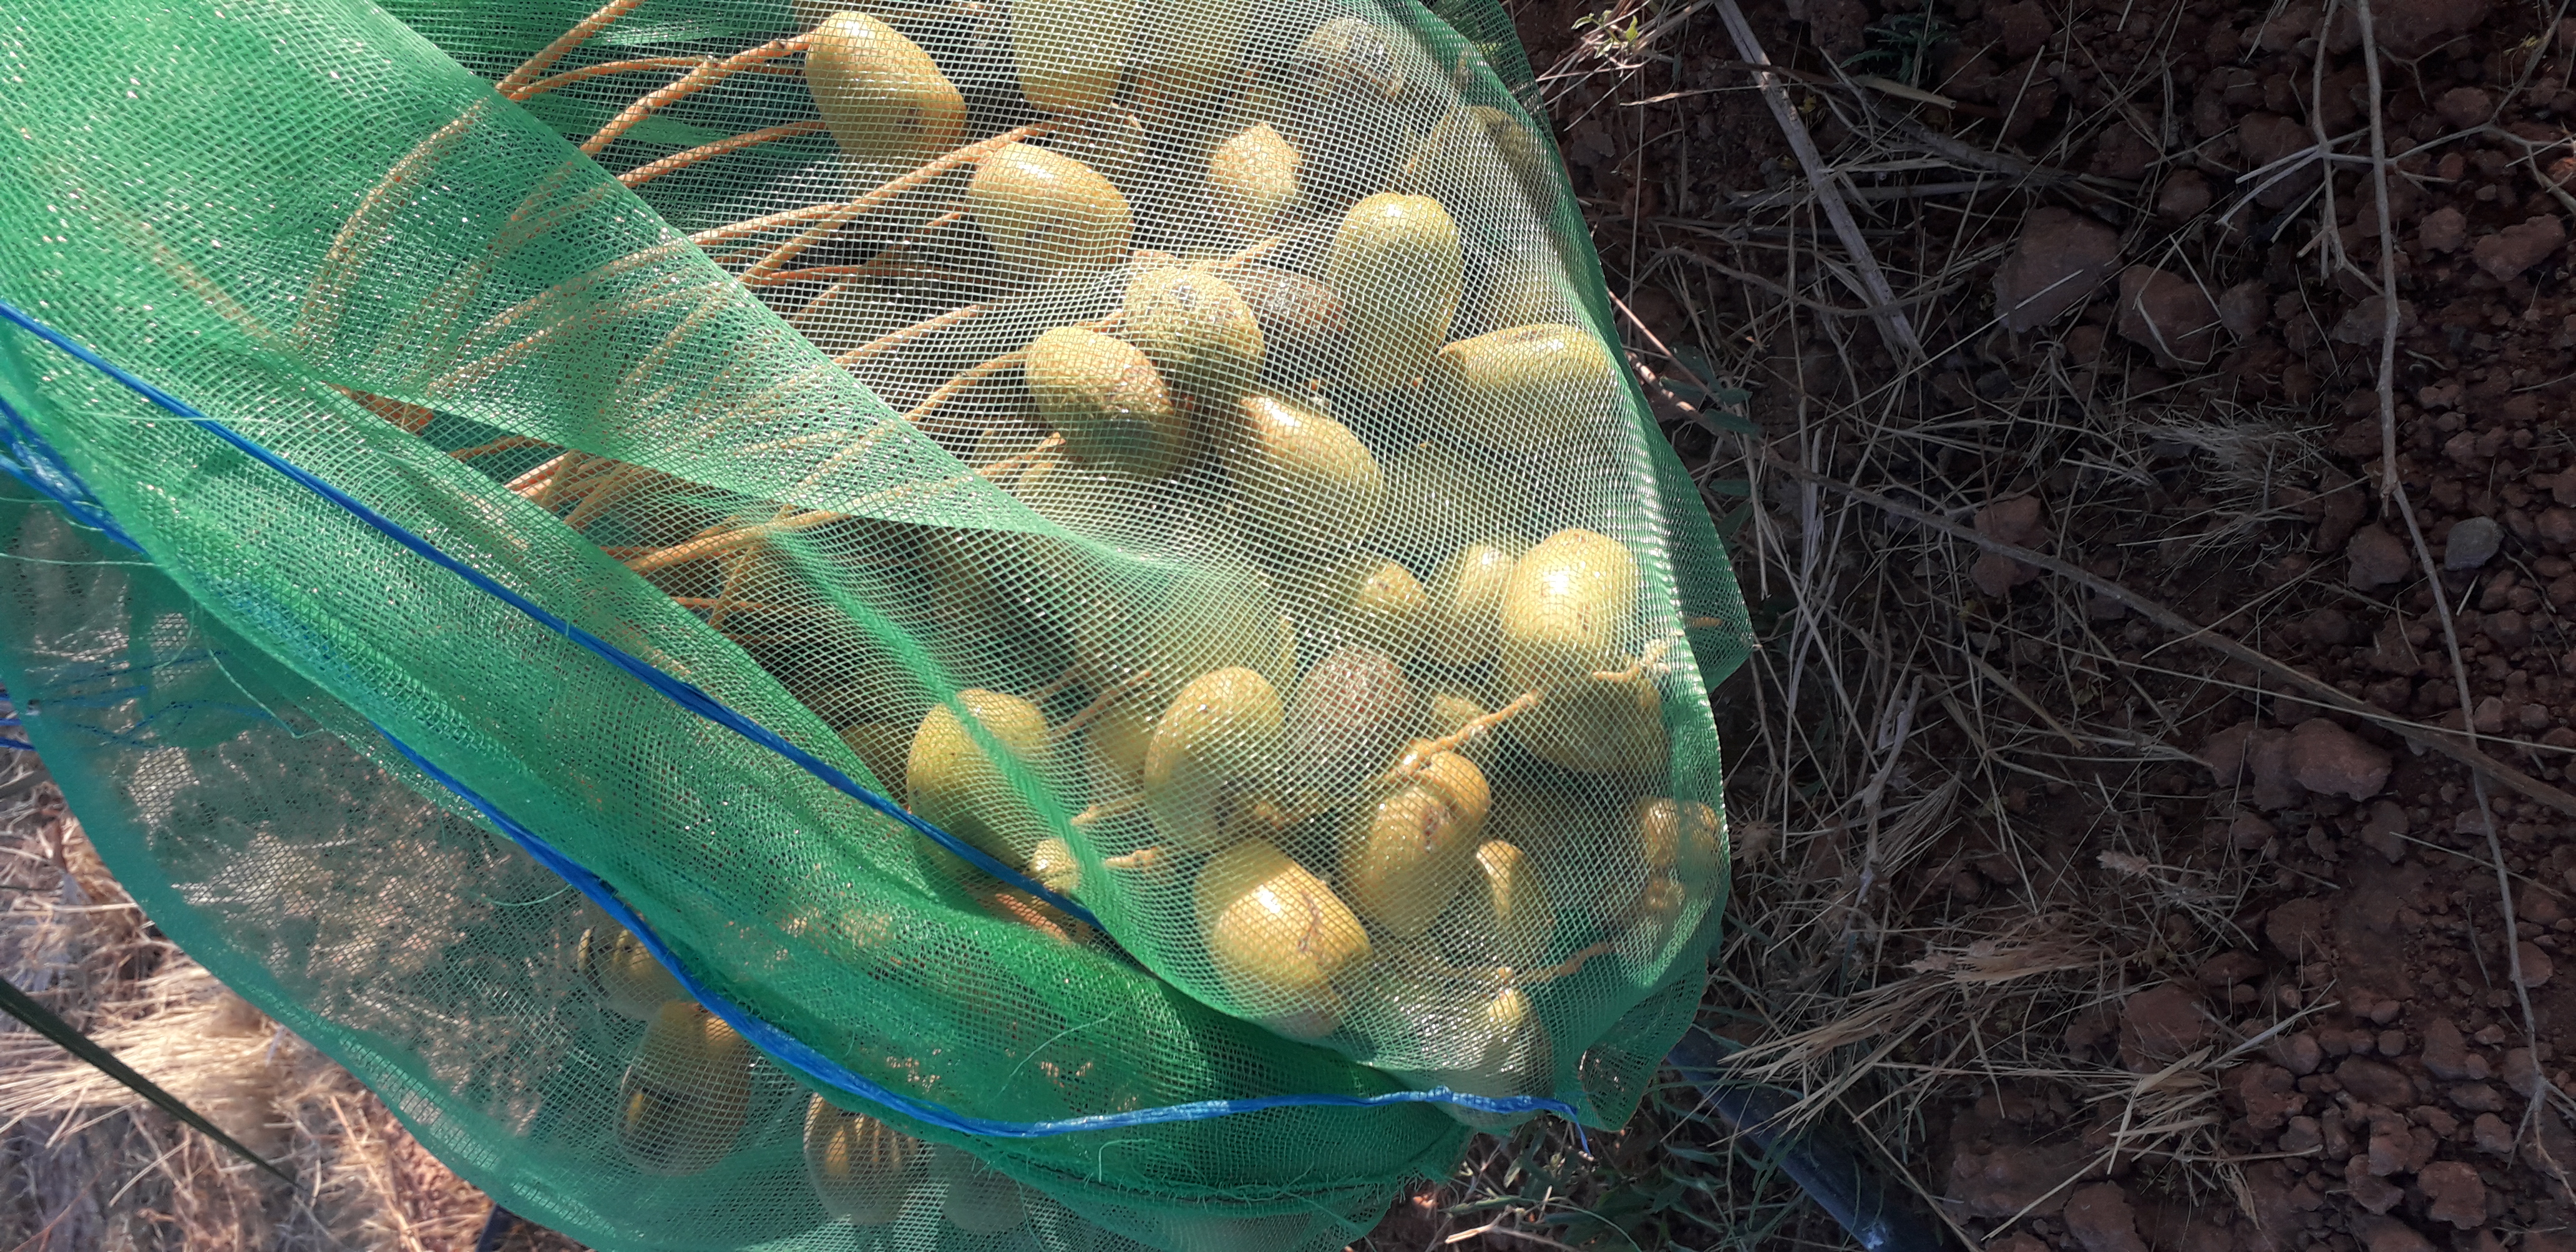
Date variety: Boufagous